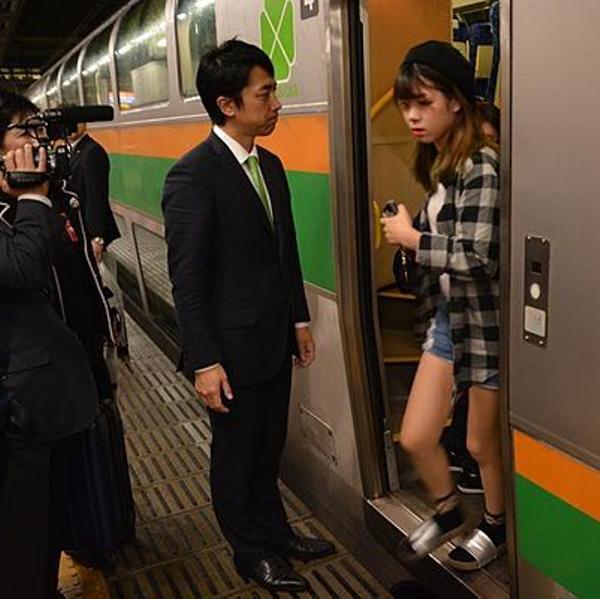
回答: この入り口は出ることも出来るんですね。